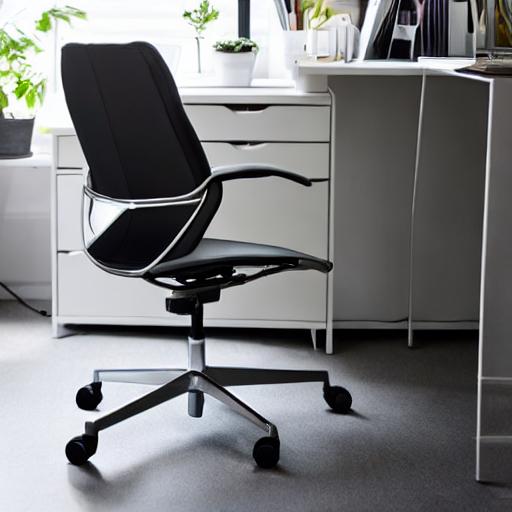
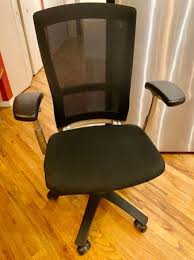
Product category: items_chair
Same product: no